Laverda 750

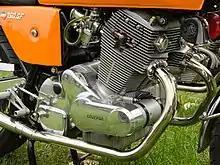
Laverda 750SF engine

The SOHC all-alloy twin engine was of unit construction with horizontally split crankcases which helped keeping the engine oil-tight. 4 main bearings supported the crankshaft and the big ends were double-row roller bearings. A duplex chain drove the camshaft and the electric starter used a single chain. A dynamo was mounted on the right end of the crank and the oil pump and points were on the left, which made a wide engine for a twin. The engine has been described as 'over-engineered' and 'unburstable'. Ignition was by points and coil with power supplied by a belt driven Bosch 150 watt dynamo.